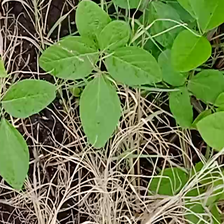
Weed species: Harali_(Cynodon_dactylon)